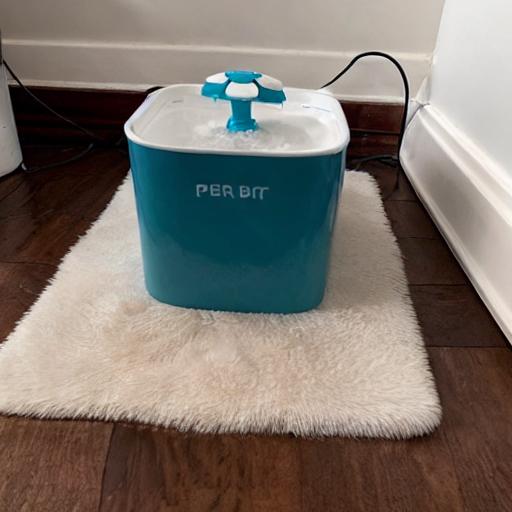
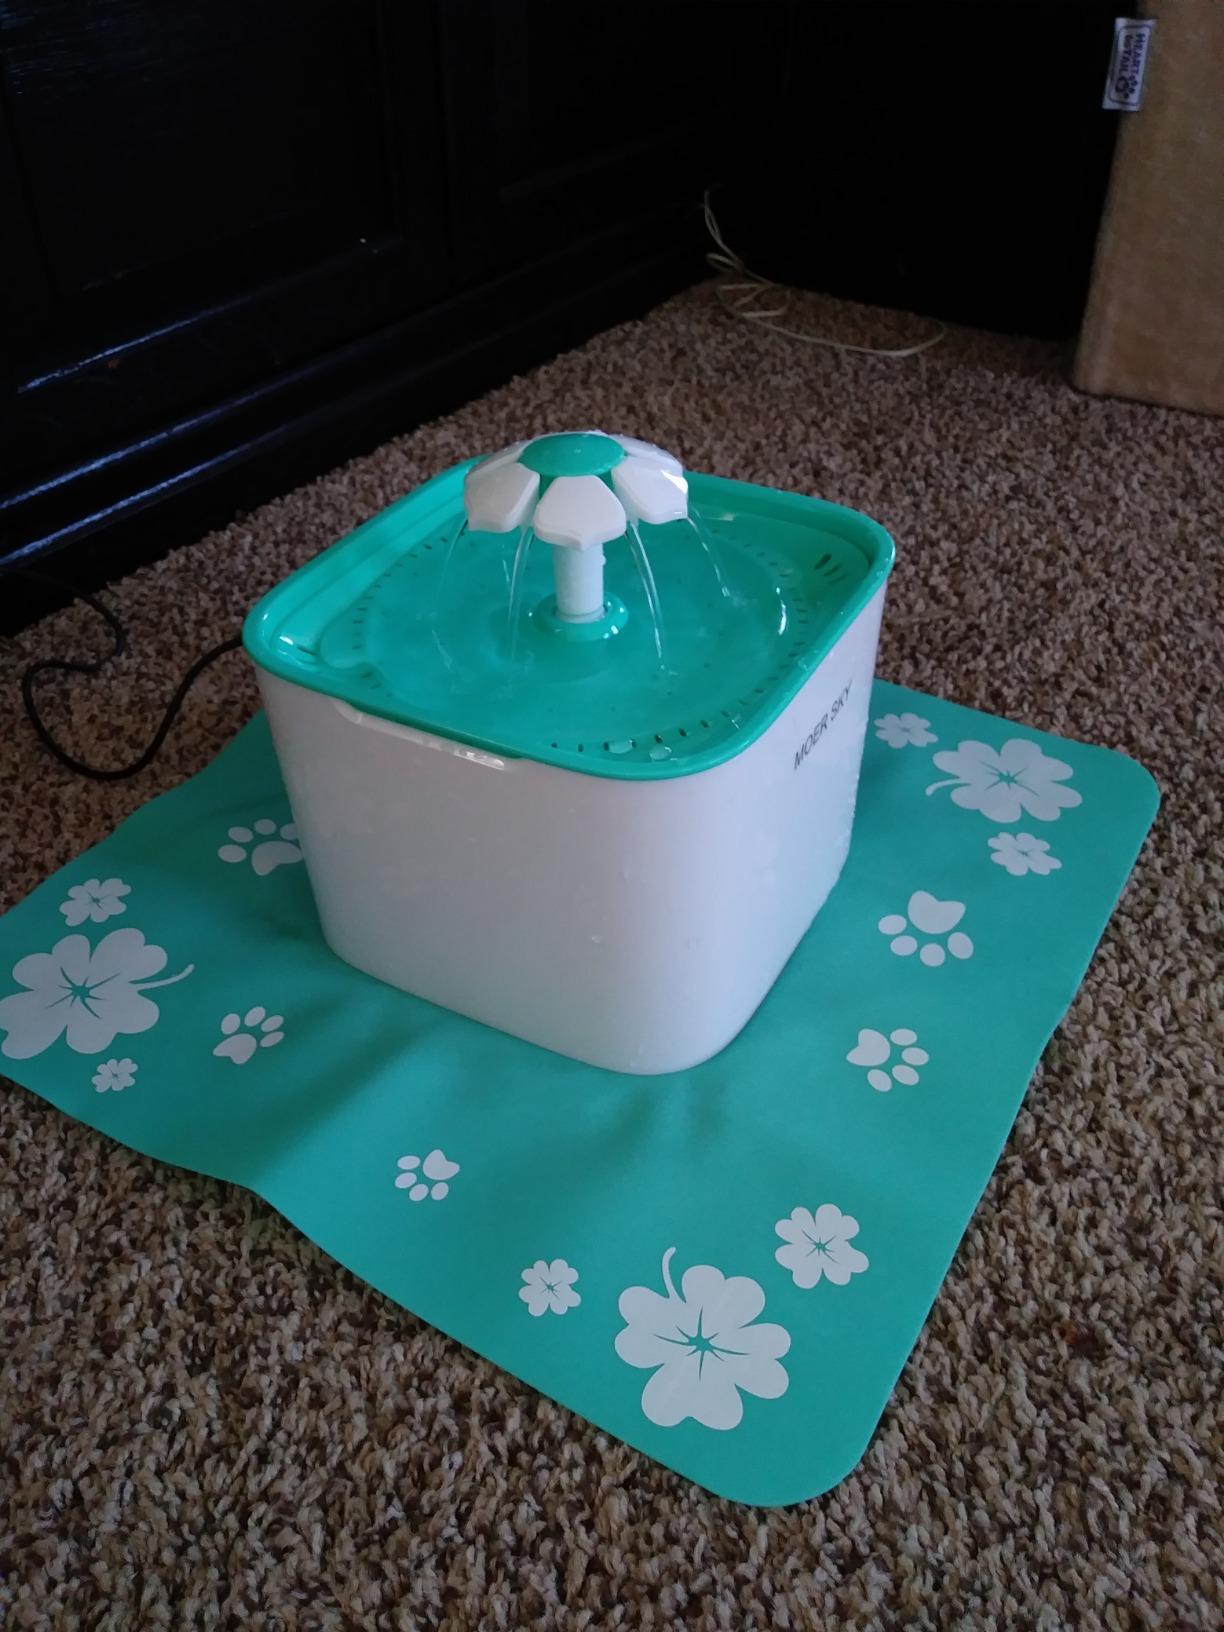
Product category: items_bowl
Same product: no